Nissan GT-R in motorsport

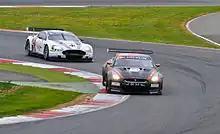

In the fifth round at Silverstone, it was again a double-podium race weekend for the car, as the No.23 car finished 2nd in the qualifying race and won the championship race following an intense battle between the team Young Driver AMR's Aston Martin DBR9. In the following round, the No.21 car finished 3rd in the championship race to score a podium finish. During the seventh round of the season, JR Motorsports again dominated the whole weekend. Qualified 1st and 2nd, the No.23 car won both qualifying and championship races. In the following round at Ordos, the No.22 car finished 2nd in both races to score two podium finishes, while the No.21 car also finished on the podium in 3rd position. In the ninth round, the No.23 car finished 3rd in the championship race to score another podium finish, starting from 4th on the grid. Heading onto the final round at San Luis, the No.23 car was just a point behind the driver's championship leaders. It took pole position and finished 2nd in the qualifying race, winning the driver's championship for Krumm and Luhr by over 17 points. In the championship race, due to a racing incident in the opening lap, the car was forced to retire and was unable to score points during the race. No.22 car served a drive-through penalty while leading the race and finished 8th, missing out on winning the team's championship by just 3 points. JR Motorsports were 2nd in the teams' championship, while Sumo Power GT were 5th. The car finished the season with 5 race wins, 3 pole positions, and 18 podium finishes. It was the last competitive outing for the car, as in 2012 GT1 cars got replaced by GT3 cars and Nissan did not return to defend their title with a GT3 variant of the GT-R.